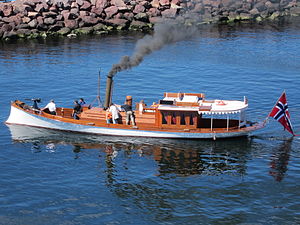
Stjernen (kongeskib)
Stjernen i restaureret form
Stjernen var norsk kongeskib fra 1899 til den tyske besættelse af Norge i 1940. Ved krigens slutning var det i så dårlig stand at det blev solgt. Nogle entusiaster fandt skibet igen i 1990'erne og restaurerede det. Det blev gensøsat i 2001. Kongen har brugt det ved enkelte officielle lejligheder.